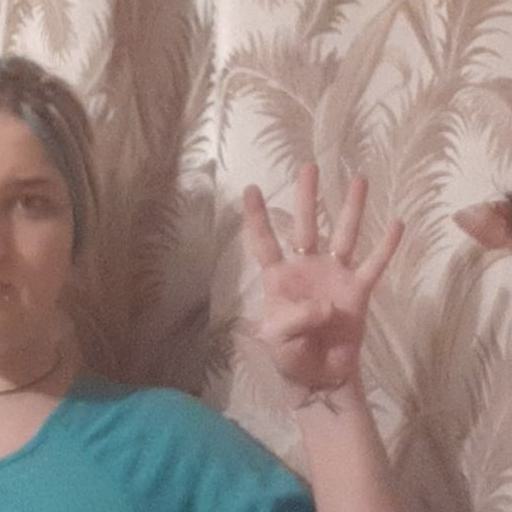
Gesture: four